Tropical cyclones in 2015

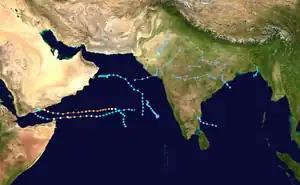
2015 North Indian Ocean cyclone season summary map

Most of the 27 tropical cyclones affected Micronesia, because of the record-tying 2014–16 El Niño event. 2015 opened with Tropical Depression Jangmi (Seniang) from the previous season active within the Sulu Sea, to the north of Malaysia, on January 1, 2015. The system subsequently moved south-eastward, made landfall on Malaysia, and dissipated later that day. However, the official first tropical cyclone of the season was a minor tropical depression, in the same place where Jangmi persisted on January 2, but dissipated two days later. Tropical Storm Mekkhala, on January 13, developed and approached the Philippines where it caused minor damages and also notably interrupted Pope Francis's visit to the country. In early-February, Typhoon Higos developed further east of the basin and reached peak strength of a Category 4 typhoon. Higos became the strongest typhoon on record in the month of February when it broke the record of Typhoon Nancy (1970), and was in turn surpassed by Typhoon Wutip in 2019. During the opening days of March 2015, a major westerly wind burst occurred, which subsequently contributed to the development of the 2014–16 El Niño event and Tropical Storm Bavi. Typhoon Maysak developed and became the most intense pre-April tropical cyclone on record, with maximum 1-minute sustained winds and a minimum pressure of at its peak intensity. Only one weak system (Haishen) formed in April, which caused little to no damage.